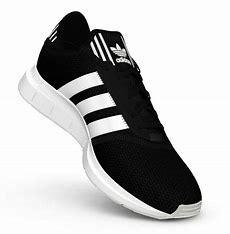
Brand: Adidas
Model: Swift Run